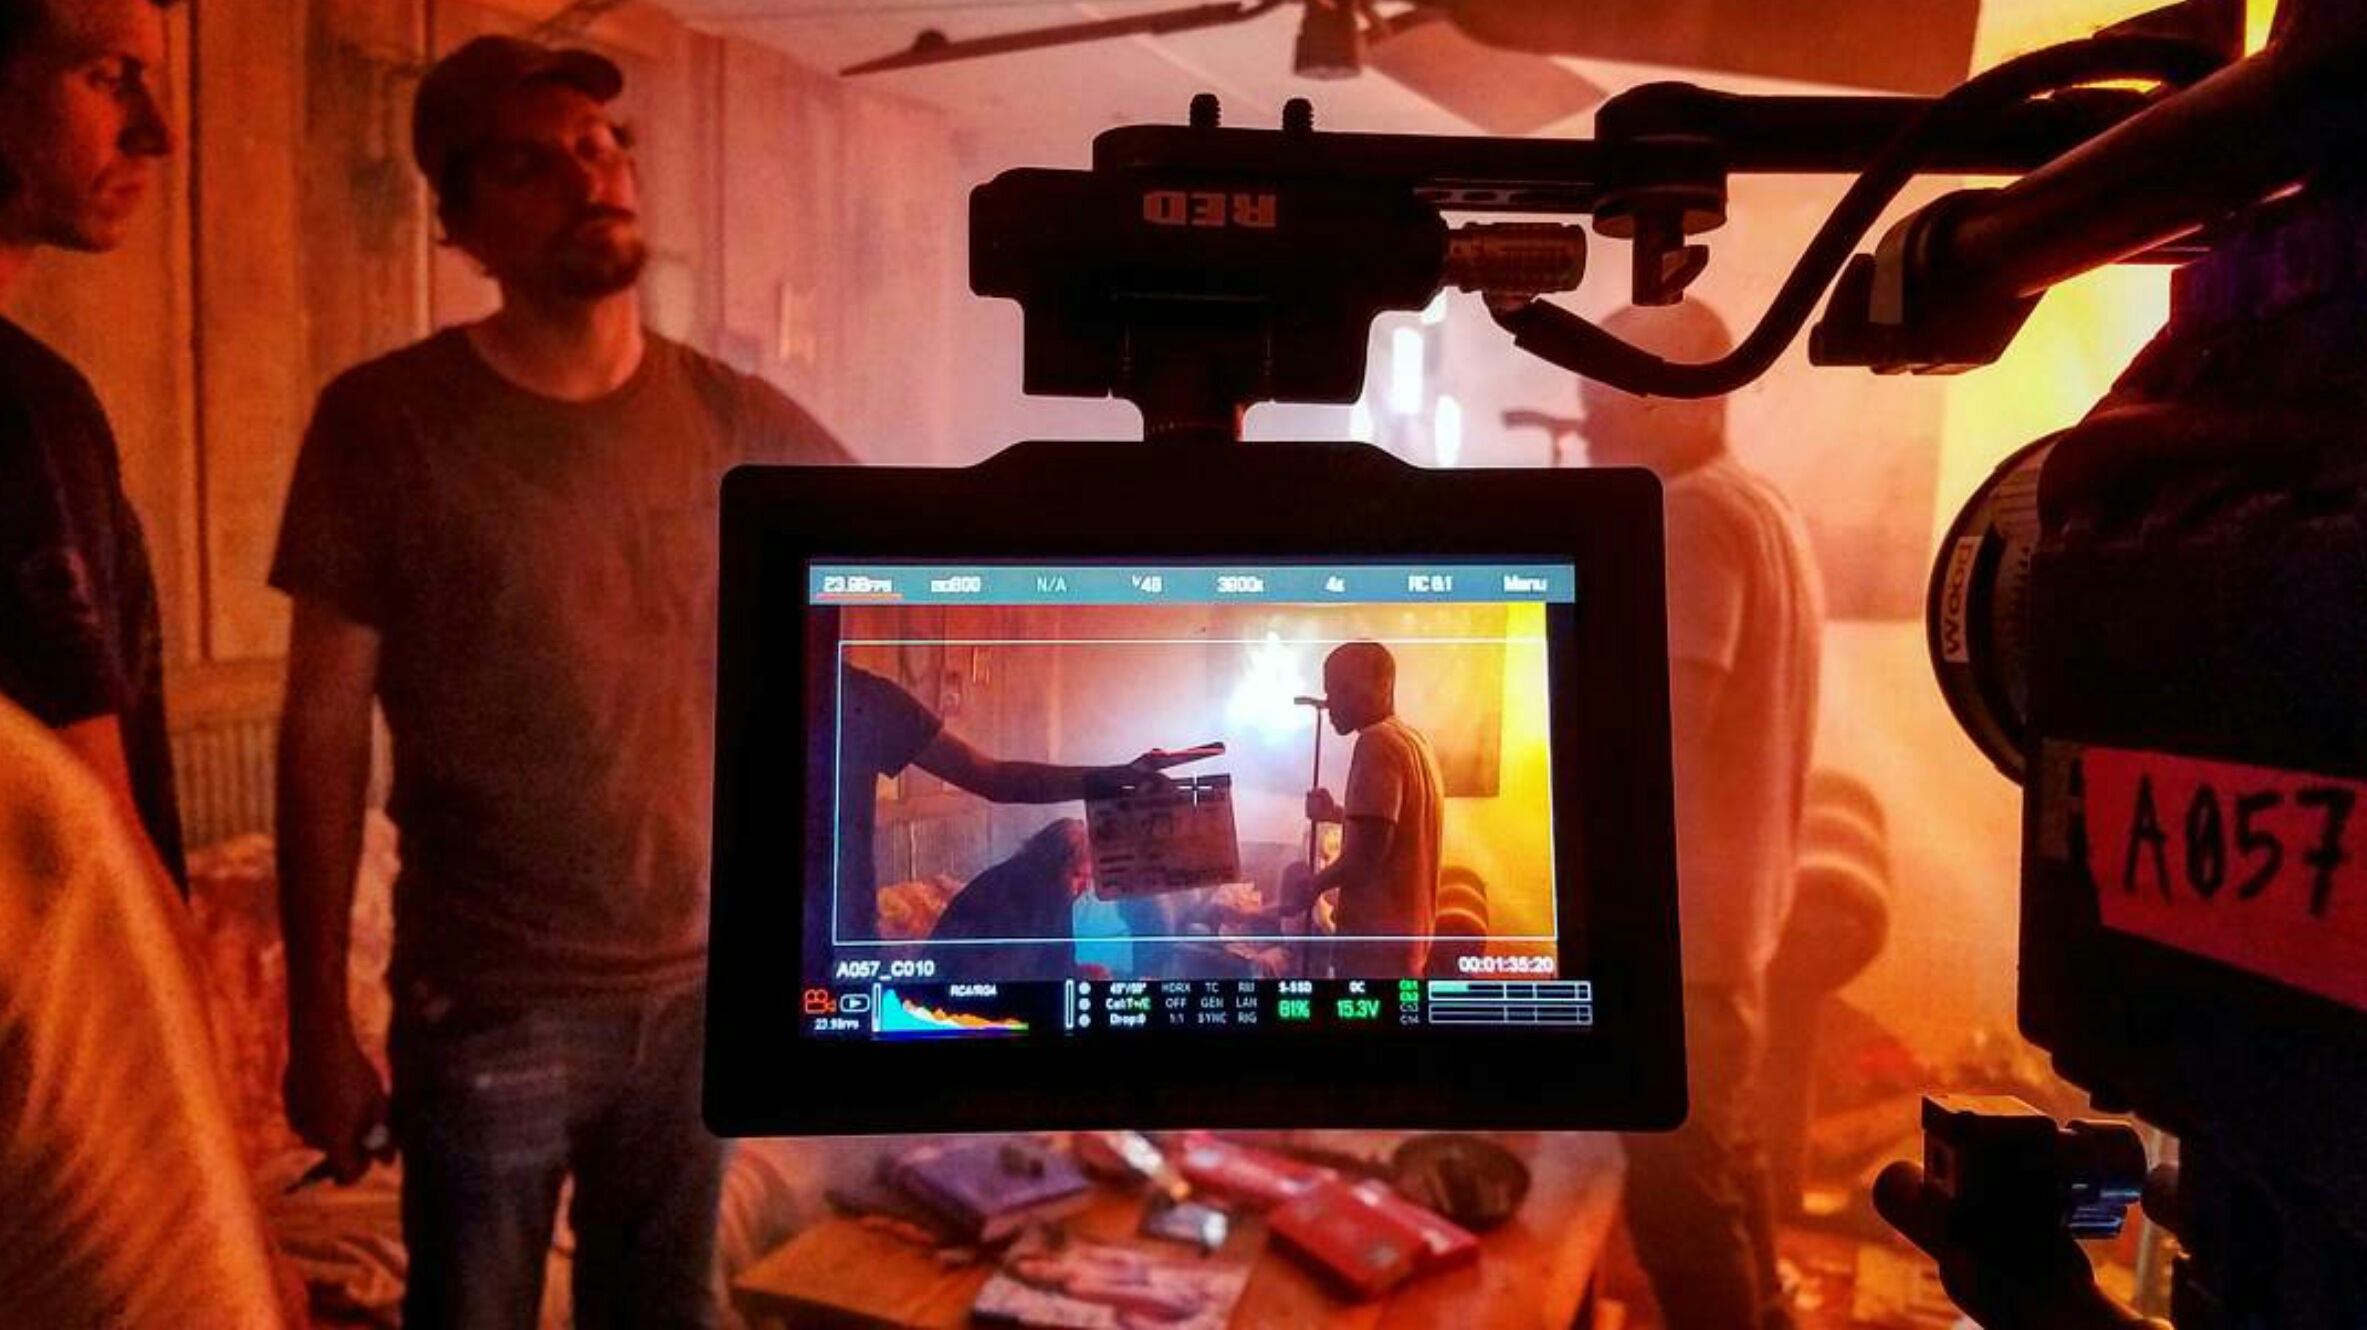
games, screenshot